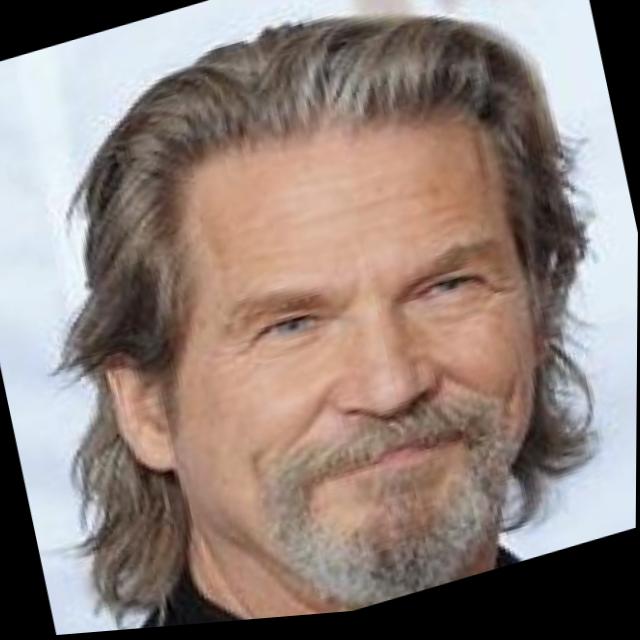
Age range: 45-64